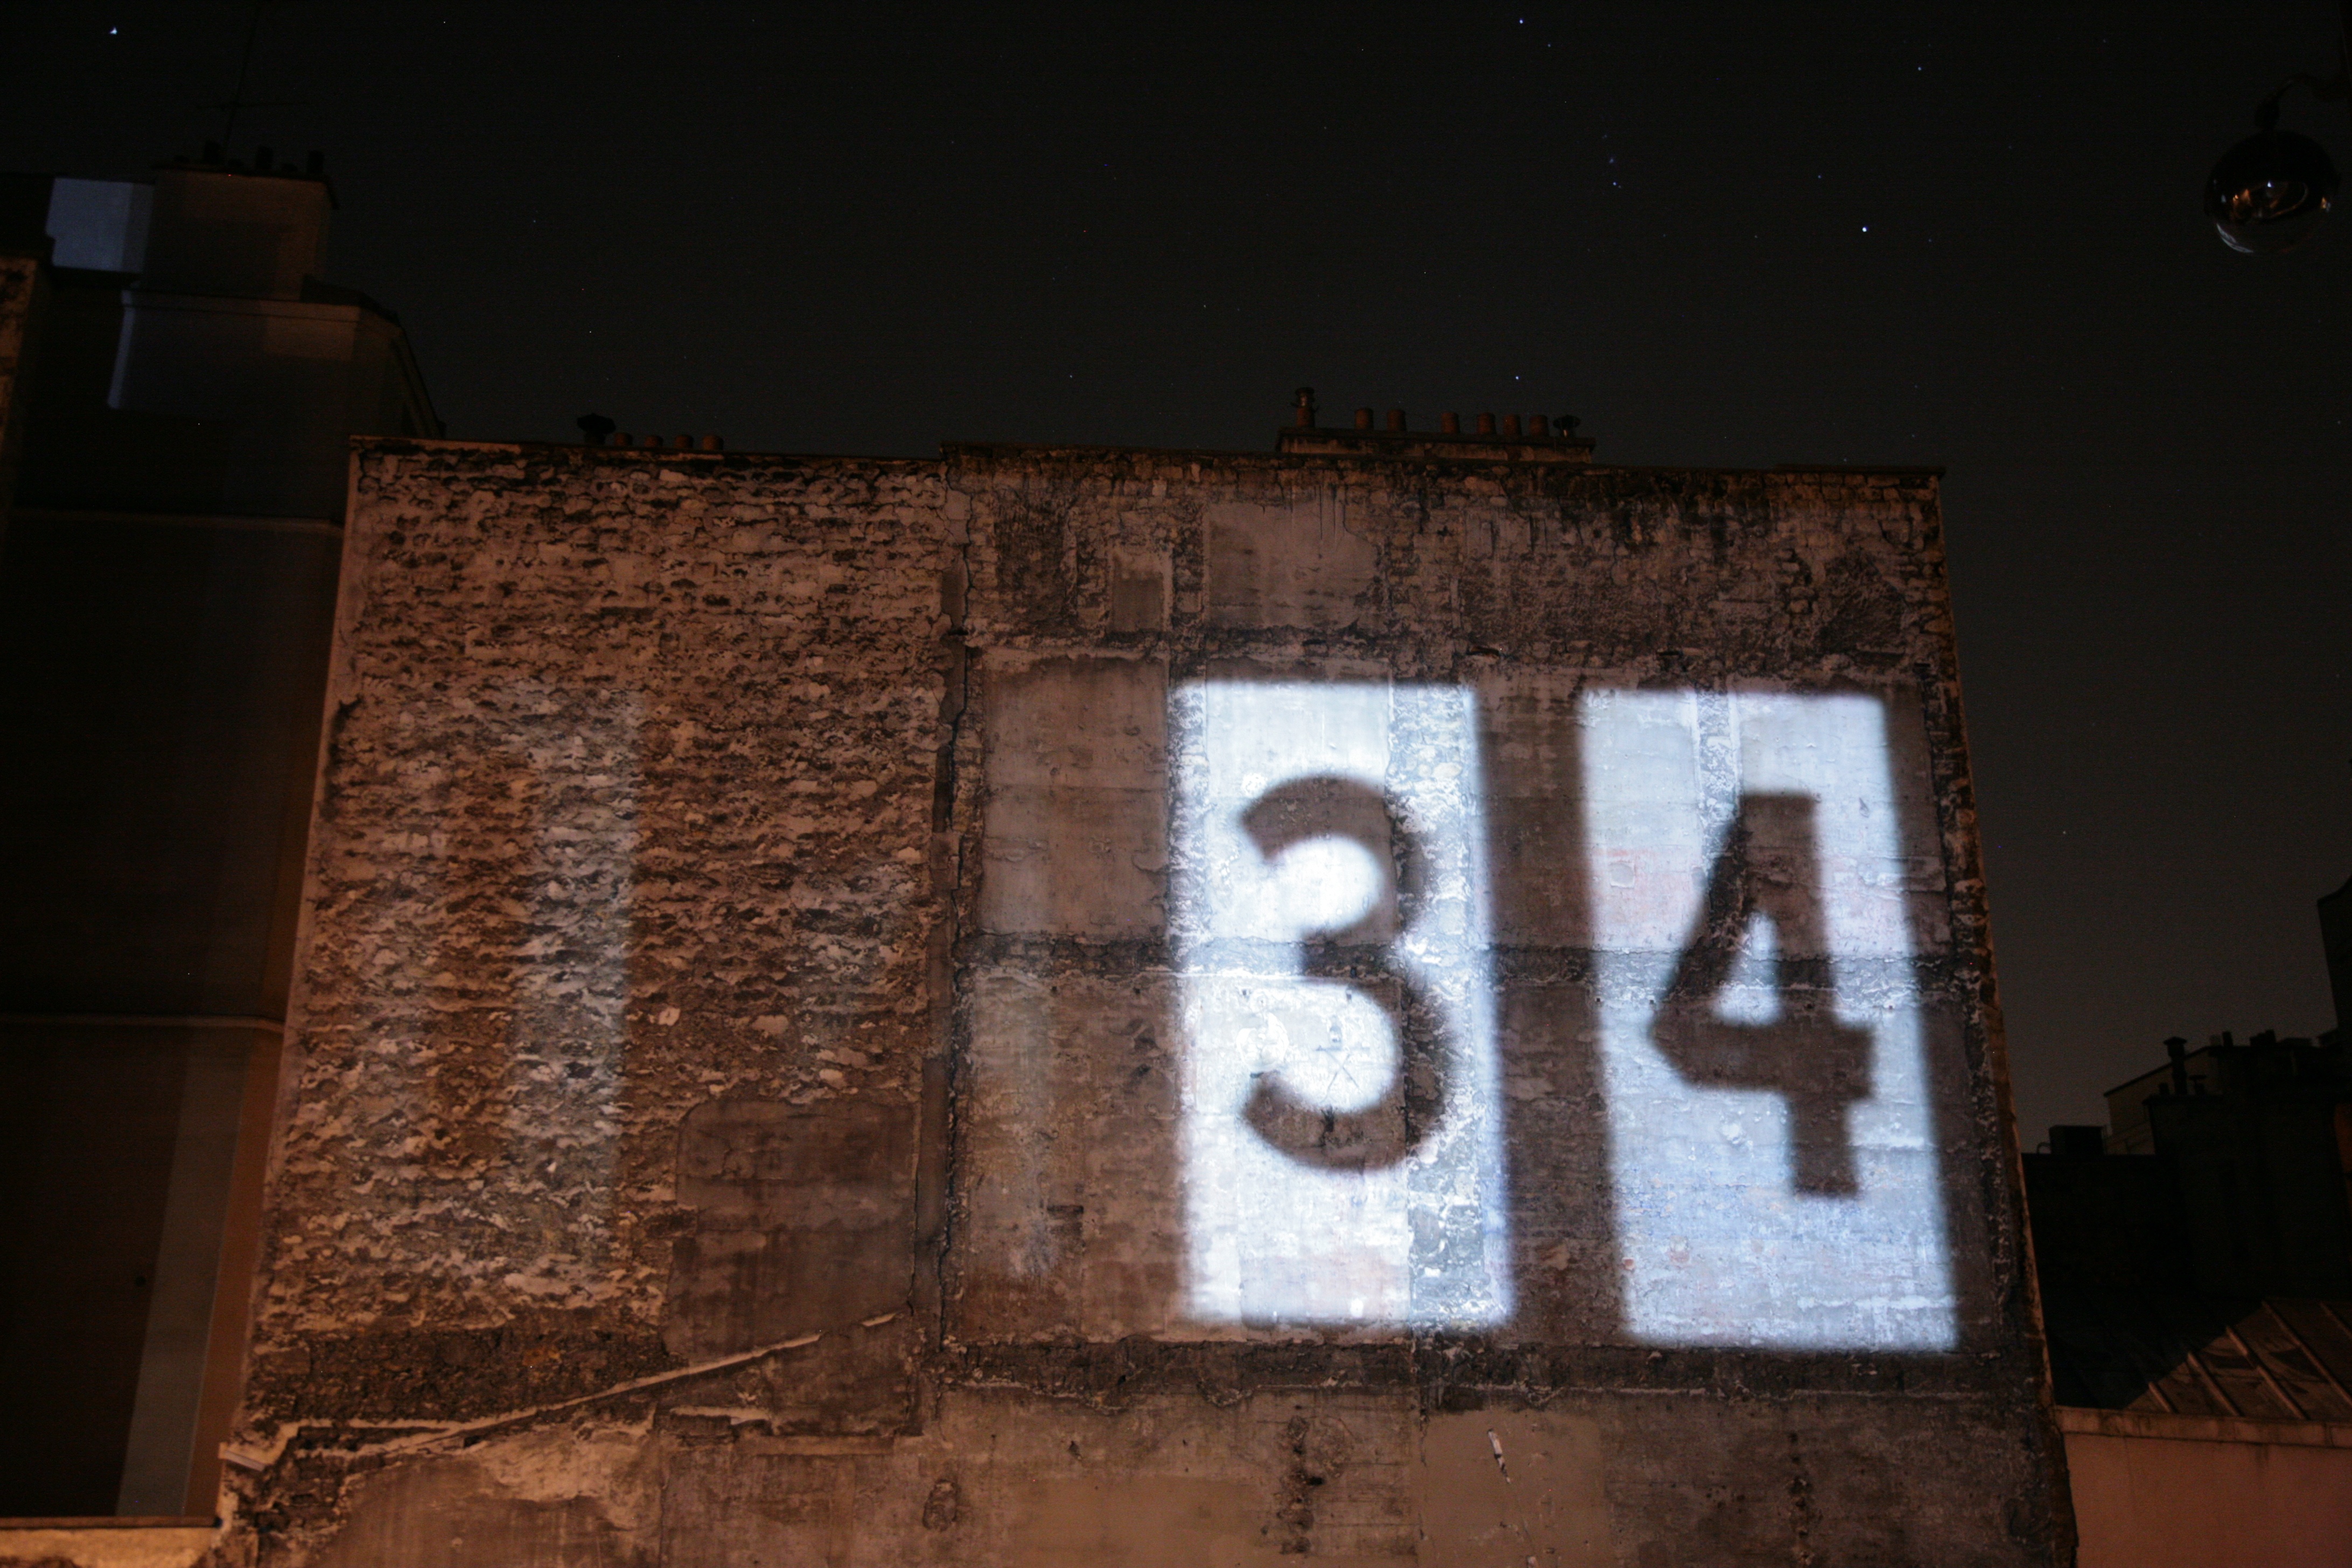
light, night, number, building, paris, wall, france, sign, color, darkness, lighting, moon, art, lune, batiment, theworldisyours, nightshot, cabaret, parigi, belleville, nuitblanche, videoinstallation, parijs, whitenight, pary, ruedelafontaineauroi, installationvideo, nuitblanche2010, hakimaeldjoudi